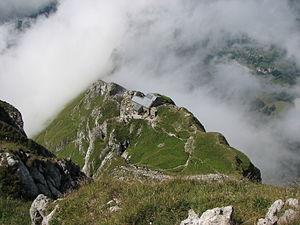
Le refuge de la Dent d'Oche quelques mètres sous le sommet
Le refuge du Nid d'Aigle est un refuge situé en France dans le département de la Haute-Savoie en région Auvergne-Rhône-Alpes sur la commune de Bernex.
La dent d'Oche est une montagne de Haute-Savoie, dans le massif du Chablais, à proximité de la frontière franco-suisse, qui culmine à 2 221 mètres d'altitude. Située à la limite des territoires communaux de Bernex et de Novel, elle domine Évian, Thonon et le Léman. Le sommet offre une vue panoramique sur les Alpes franco-suisses et les Préalpes suisses. C'est le sommet de plus de 2 000 mètres le plus septentrional de France.